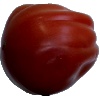
Label: Tomato Heart 1